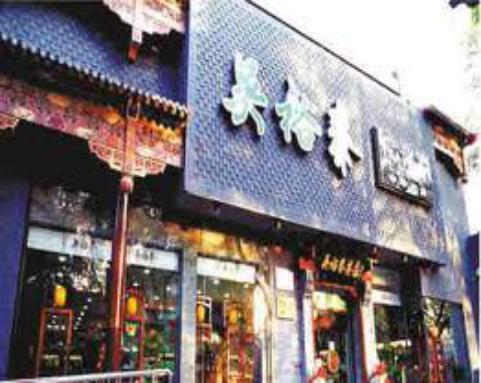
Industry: Food